Vítor Pereira (footballer, born 1968)

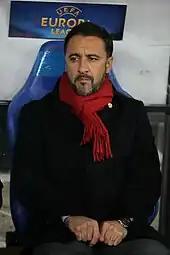
Pereira with Olympiacos in February 2015

On 23 February 2022, Pereira was announced as head coach of Campeonato Brasileiro Série A club Corinthians, signing until the end of the year. He lost to an opening-minute goal away to rivals São Paulo on his Campeonato Paulista debut a week later, and the state championship ended with a 2–1 semi-final loss to the same opponents.